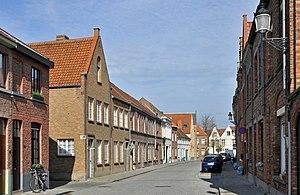
Bruges (Belgique)